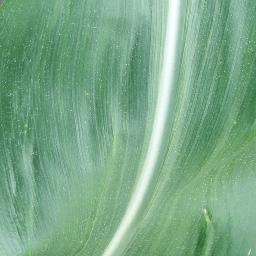
Label: Corn_(Maize)___Healthy